Ellern

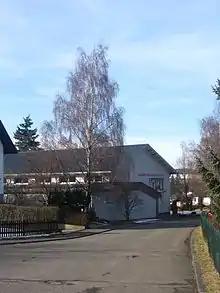
"Soonwaldhalle"

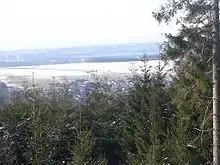
The village seen from the Soonwald

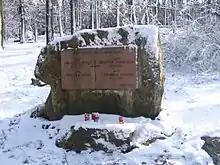
Memorial stone in the Soonwald near Ellern

Ellern is an – a municipality belonging to a , a kind of collective municipality – in the Rhein-Hunsrück-Kreis (district) in Rhineland-Palatinate, Germany. It belongs to the "Verbandsgemeinde" Simmern-Rheinböllen, whose seat is in Simmern.